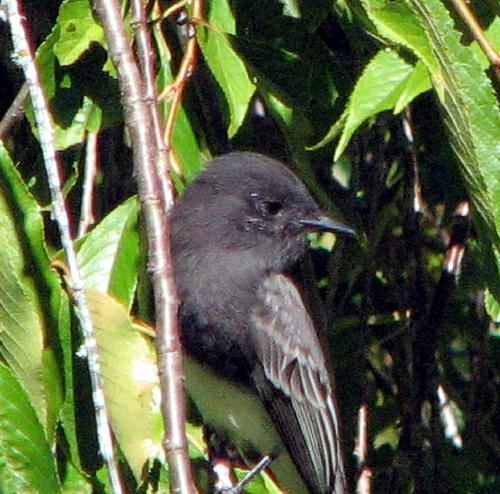
A photo of a sayornis